Burnside railway station

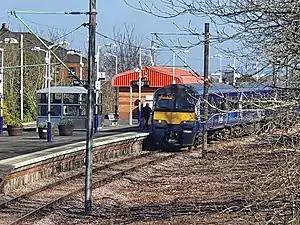
A Class 320 EMU at Platform 1, heading to Glasgow Central

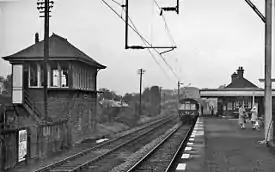
View westward, towards Glasgow in 1961

Burnside railway station serves the Burnside and Blairbeth areas of the royal burgh of Rutherglen, South Lanarkshire, Scotland. The station is managed by ScotRail and is located on the Newton branch of the Cathcart Circle Lines, which has been electrified since 1962 by British Railways. This is the busiest railway station on the Newton branch.